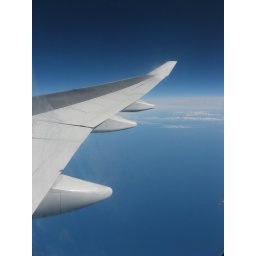
The view from the window seat over the Tasman.